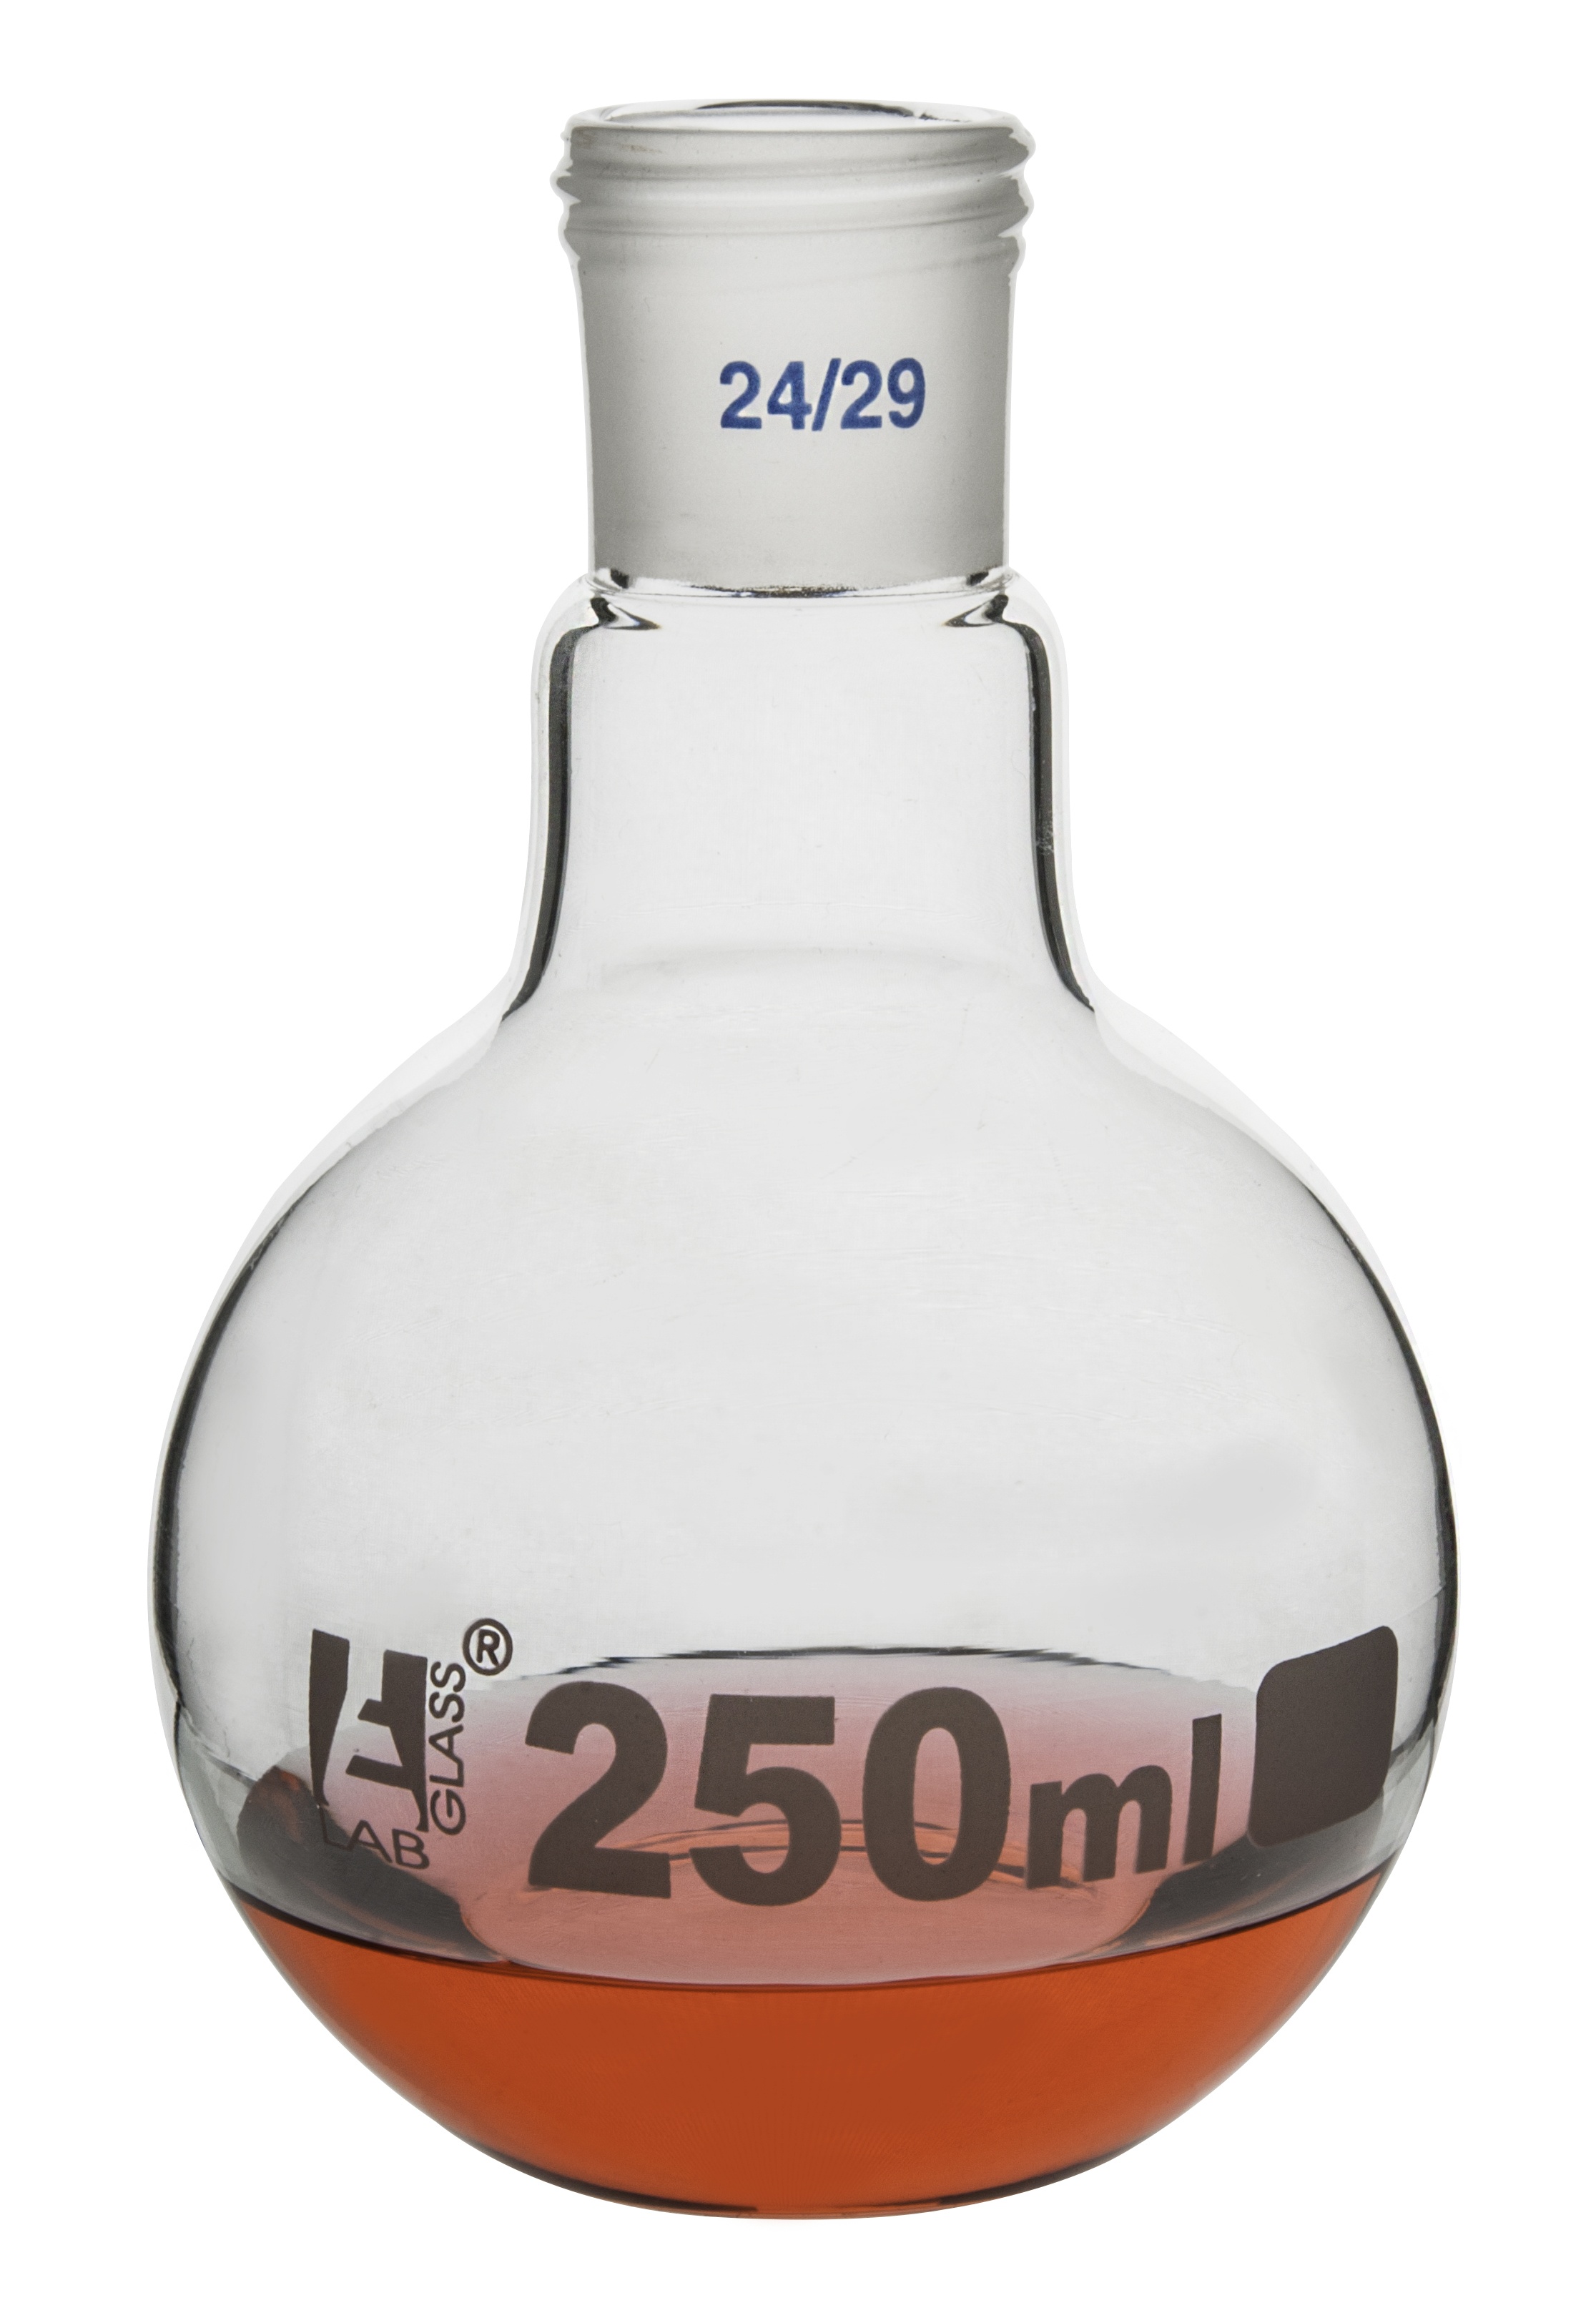
Flask Boiling -Screw Thread, Flat Bottom 250 ml Socket 24/29
Brand: eiscoindustrial
• Flat bottom boiling flask with screw thread standard ground joint • Made of high quality, chemical resistant borosilicate 3.3 glass • Mechanically strong with low temperature gradient • Uniform thick wall design ideal for heating • Complies with DIN ISO 1773 standard • Autoclavable at 121 C
Category: Business & Industrial > Science & Laboratory > Laboratory Supplies > Laboratory Flasks > Boiling Laboratory Flasks